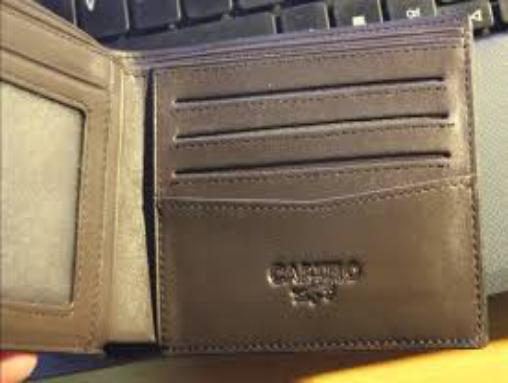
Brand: cartelo
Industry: Clothes